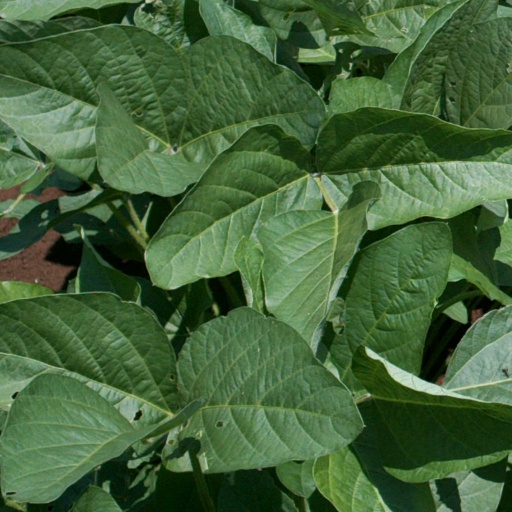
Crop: soybean